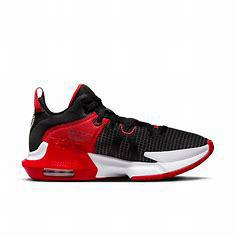
Brand: Nike
Model: Lebron Witness 7